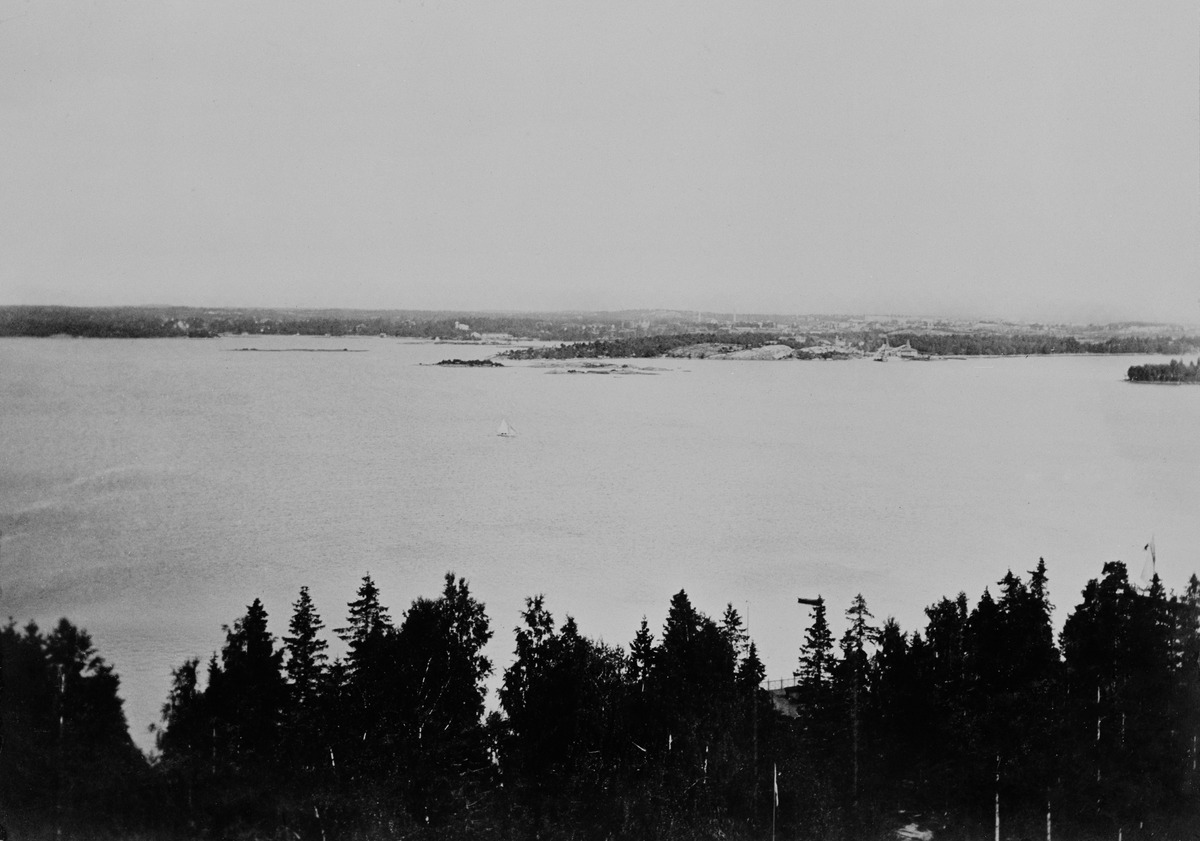
Näkymä Lauttasaaren Kotkavuoren näkötornista kaupunkiin
sisällön kuvaus: Näkymä Lauttasaaren Kotkavuoren näkötornista kaupunkiin. mustavalkoinen
Kuvaaja: Mitterhusen, Karl, valokuvaaja
Ajankohta: kuvausaika 1895
Paikka: Suomi, Uusimaa, Helsinki, Lauttasaari Helsinki
Aiheet: saaret, rannat, meret, puut, näkötornit